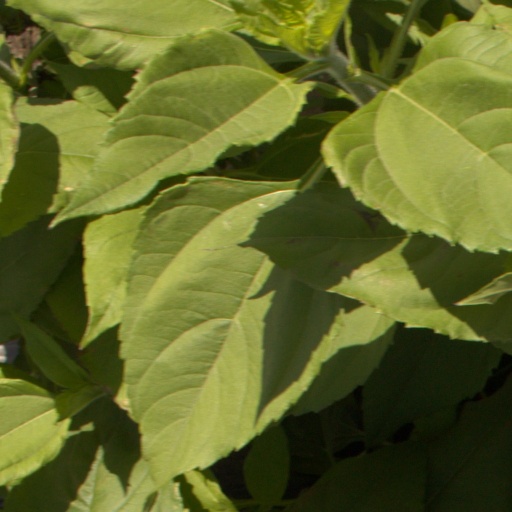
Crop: Jerusalem artichoke